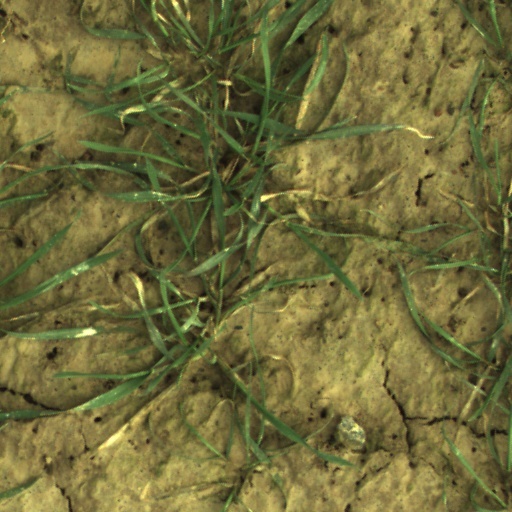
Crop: wheat